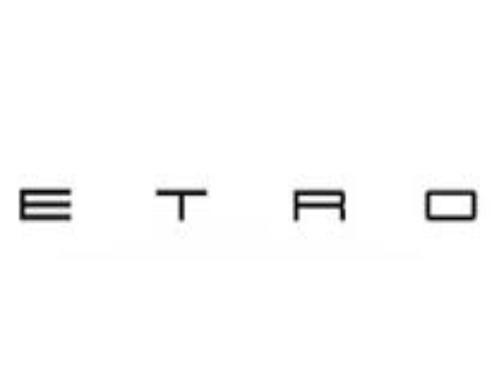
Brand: Etro
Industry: Clothes